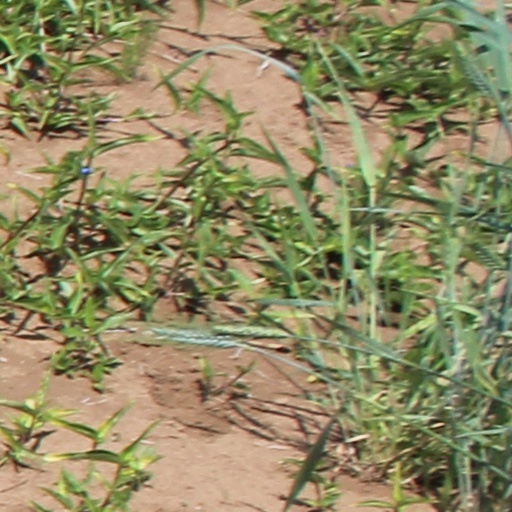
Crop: wheat